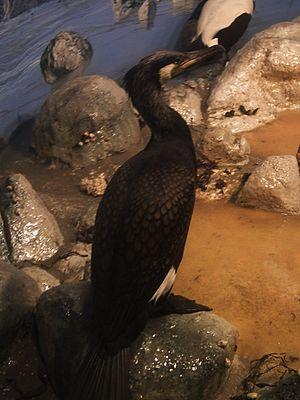
La maison de la baie de Somme et de l'Oiseau se situe sur la commune de Lanchères, au carrefour du Hourdel, entre Cayeux-sur-Mer et Saint-Valery-sur-Somme.